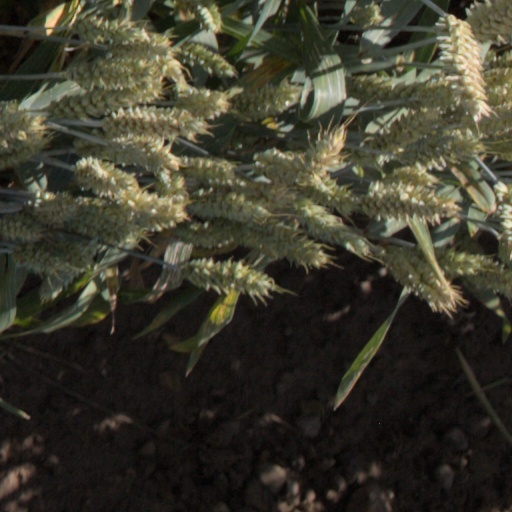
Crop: wheat